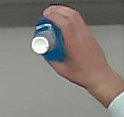
Product: sensodyne_mouthwash